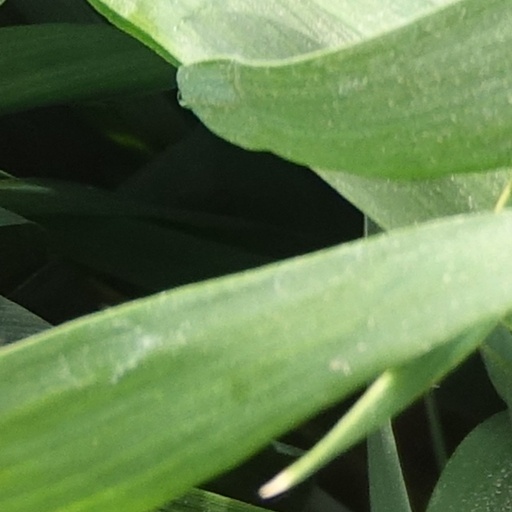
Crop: wheat